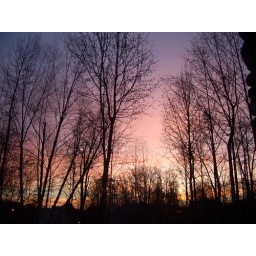
View from my window at home at sunrise in the winter.